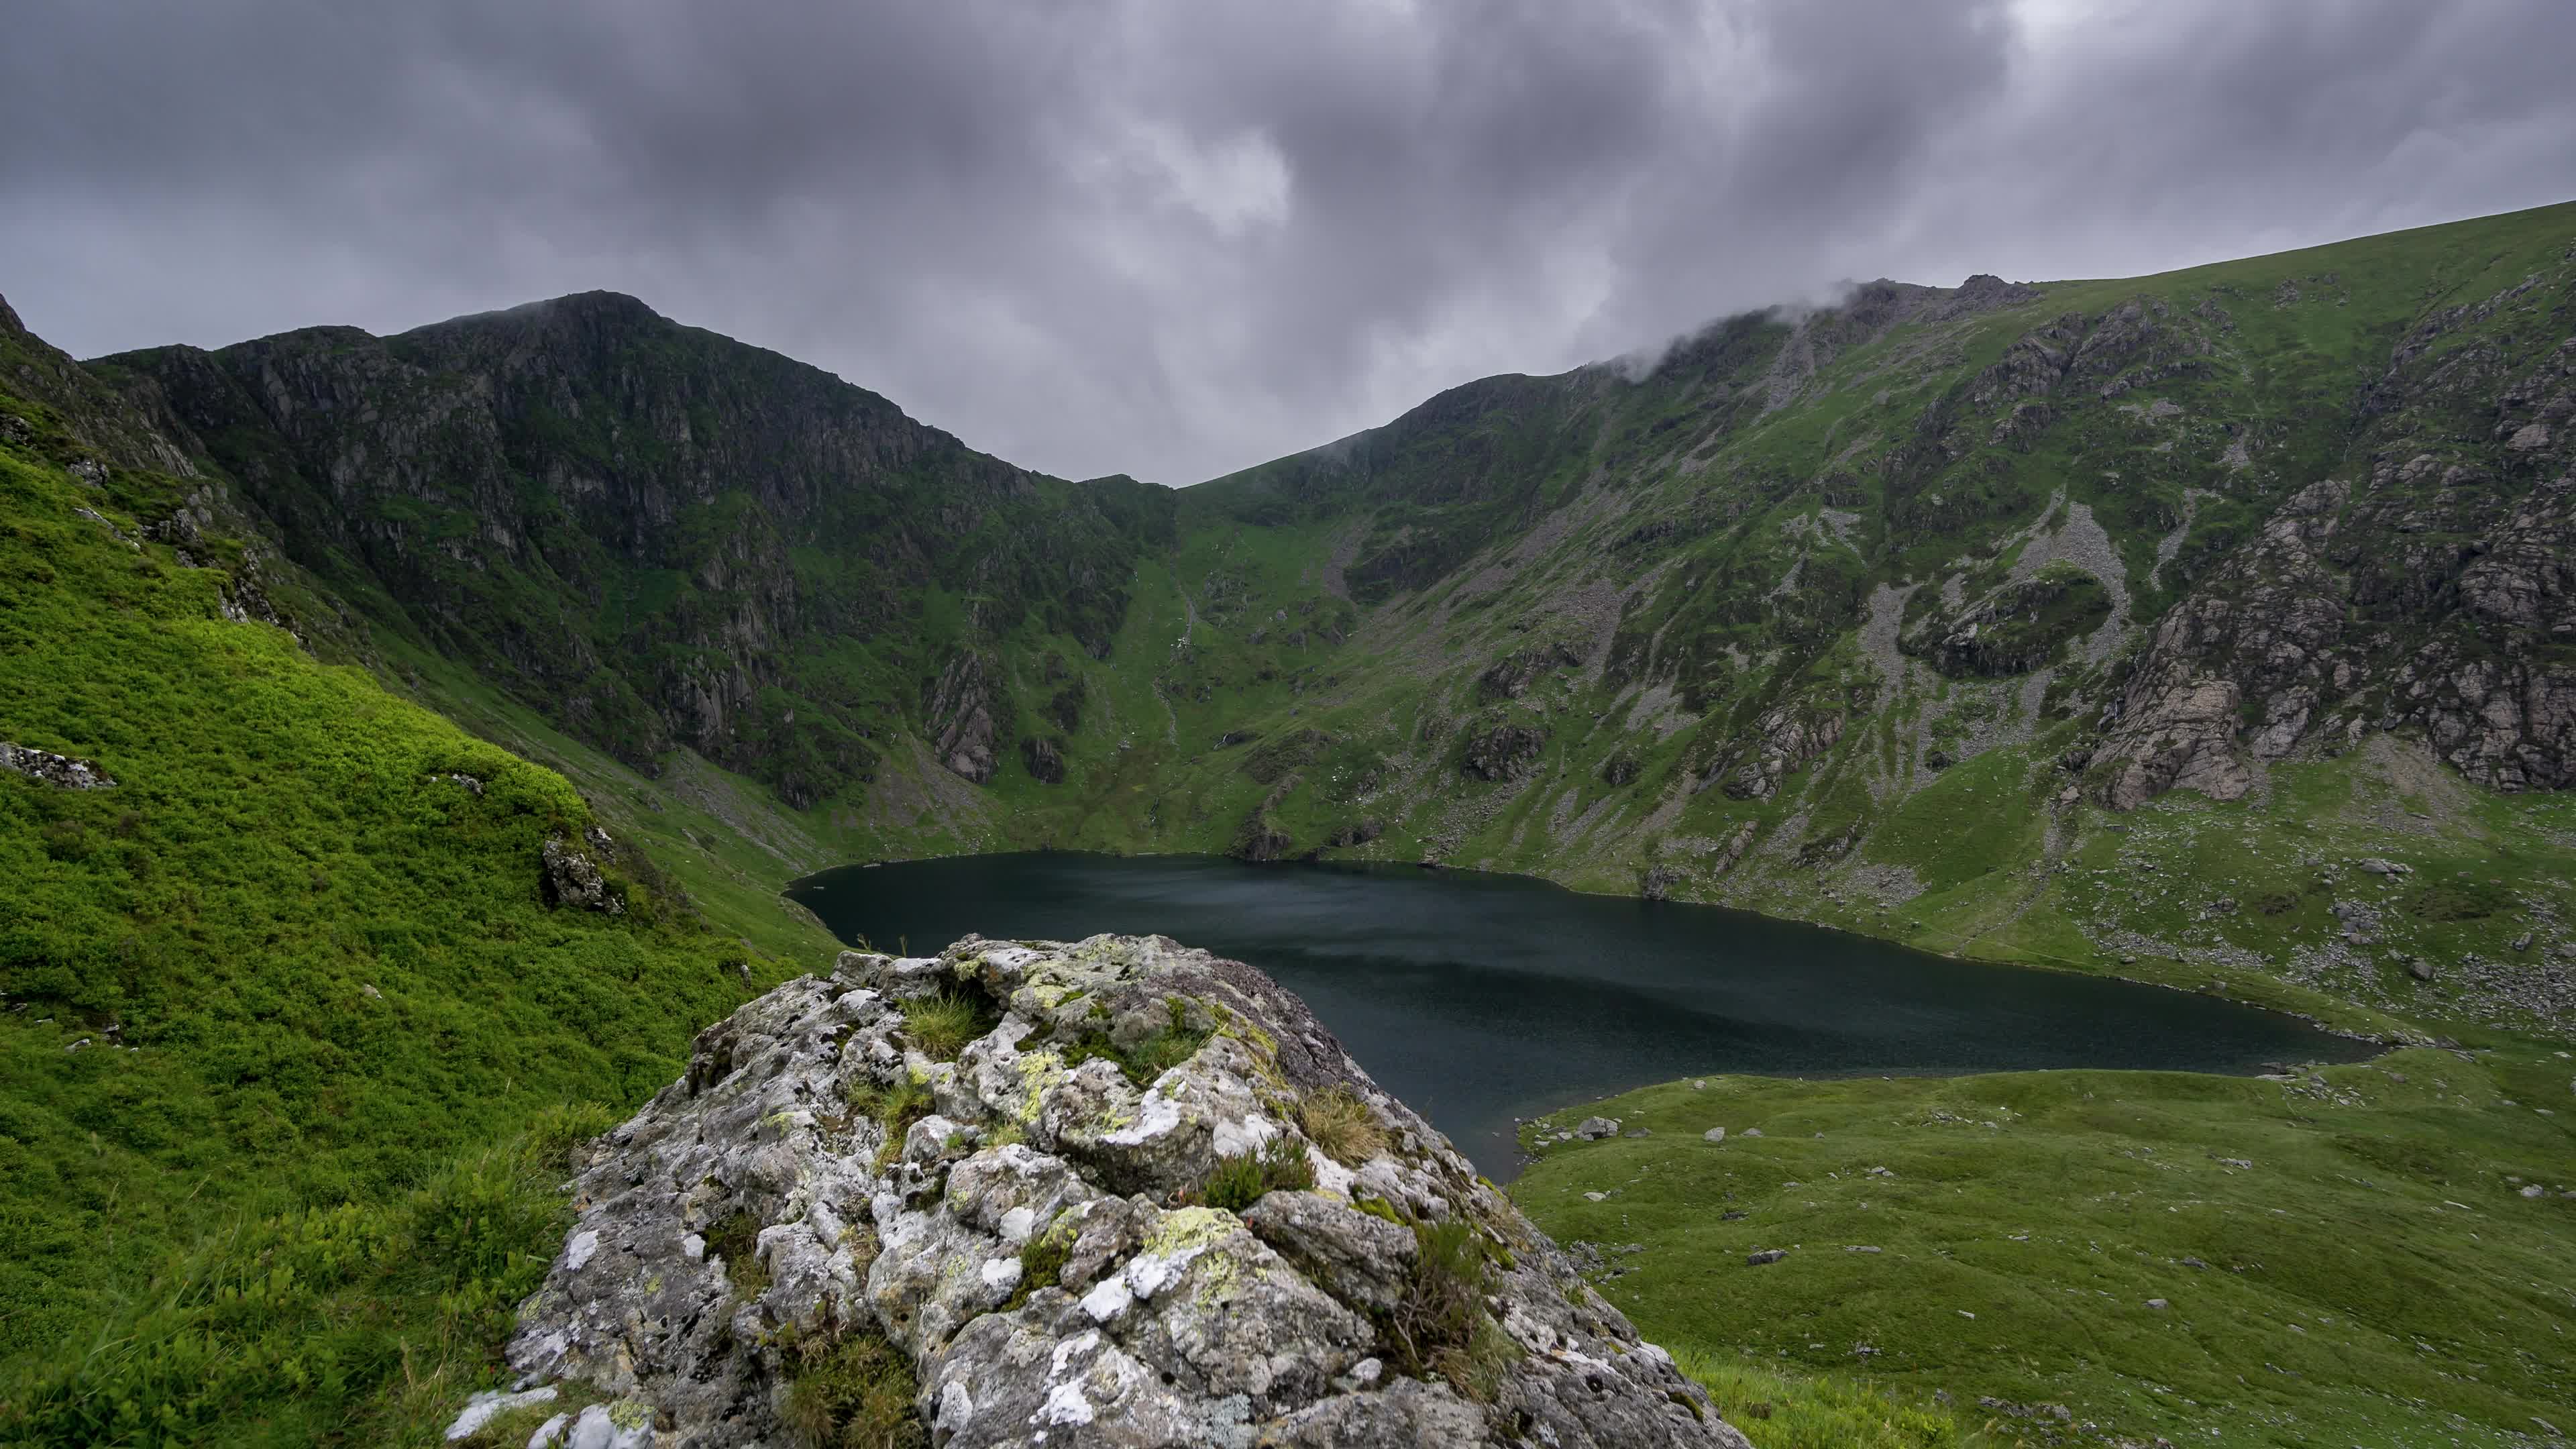
landscape, wilderness, walking, mountain, sky, hill, lake, valley, mountain range, fjord, highland, terrain, ridge, clouds, mountains, alps, plateau, 12mm, samyang, sony, fell, loch, a6000, moraine, snowdonia, landform, tarn, mountain pass, geographical feature, mountainous landforms, glacial landform